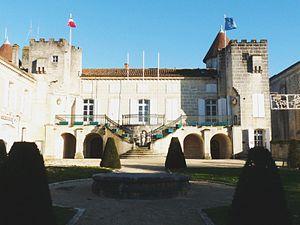
château de la Foucaudie (mairie de Nersac), Charente, France
Nersac est une commune du Sud-Ouest de la France, située dans le département de la Charente. Elle est située à l'ouest d'Angoulême dont elle fait partie de la communauté d'agglomération.